Boissière station

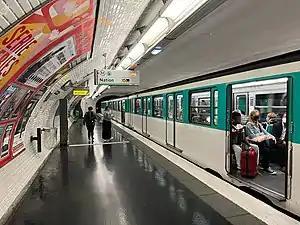

Boissière is a station of the Paris Métro serving line 6 at the intersection of the "Rue Boissière" and the "Avenue Kleber" in the 16th arrondissement.